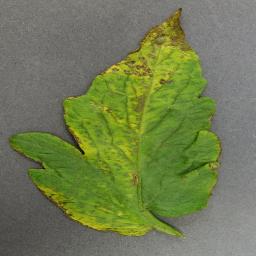
Label: Tomato___Bacterial_spot